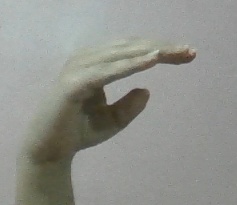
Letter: jeem